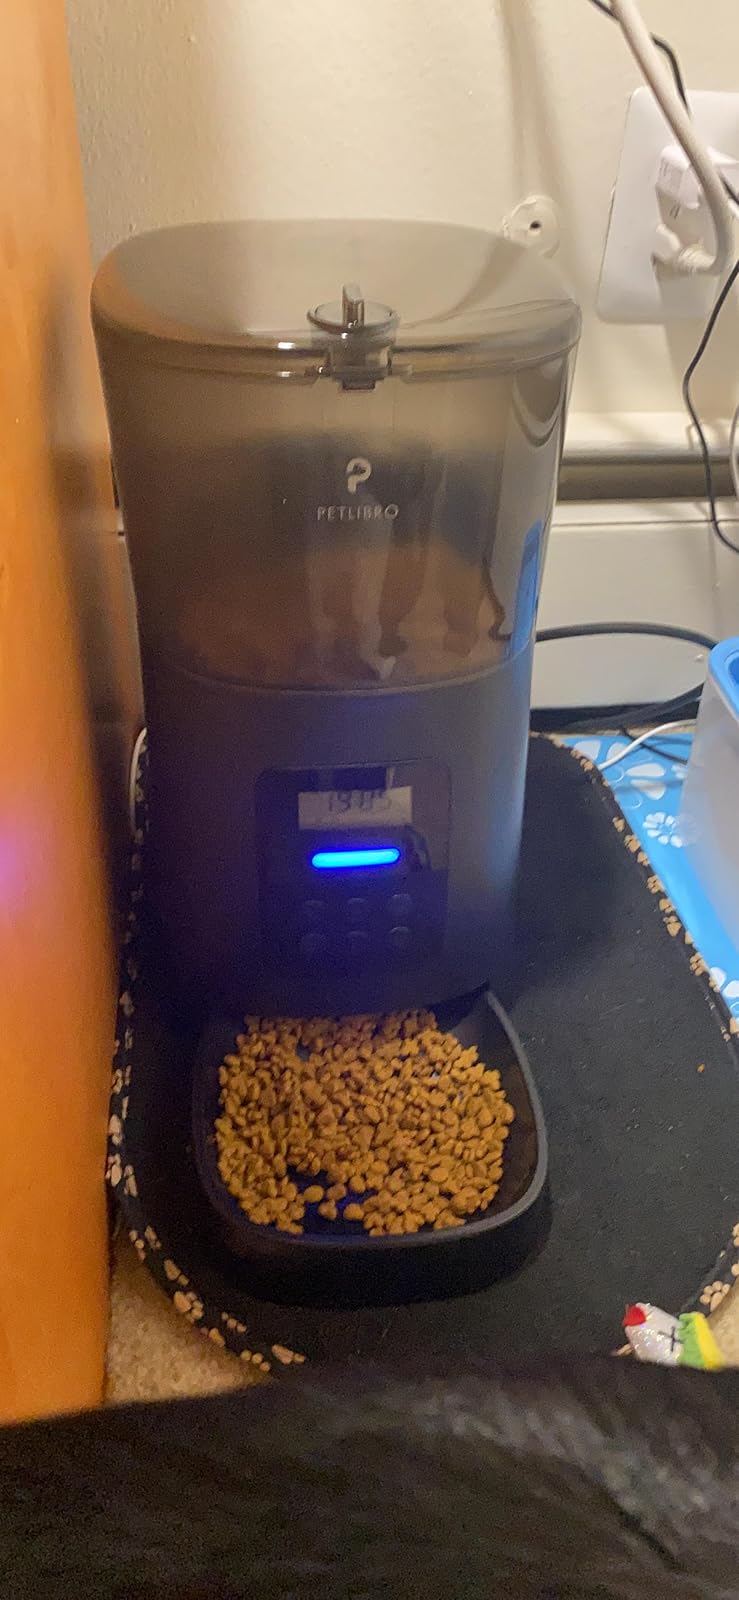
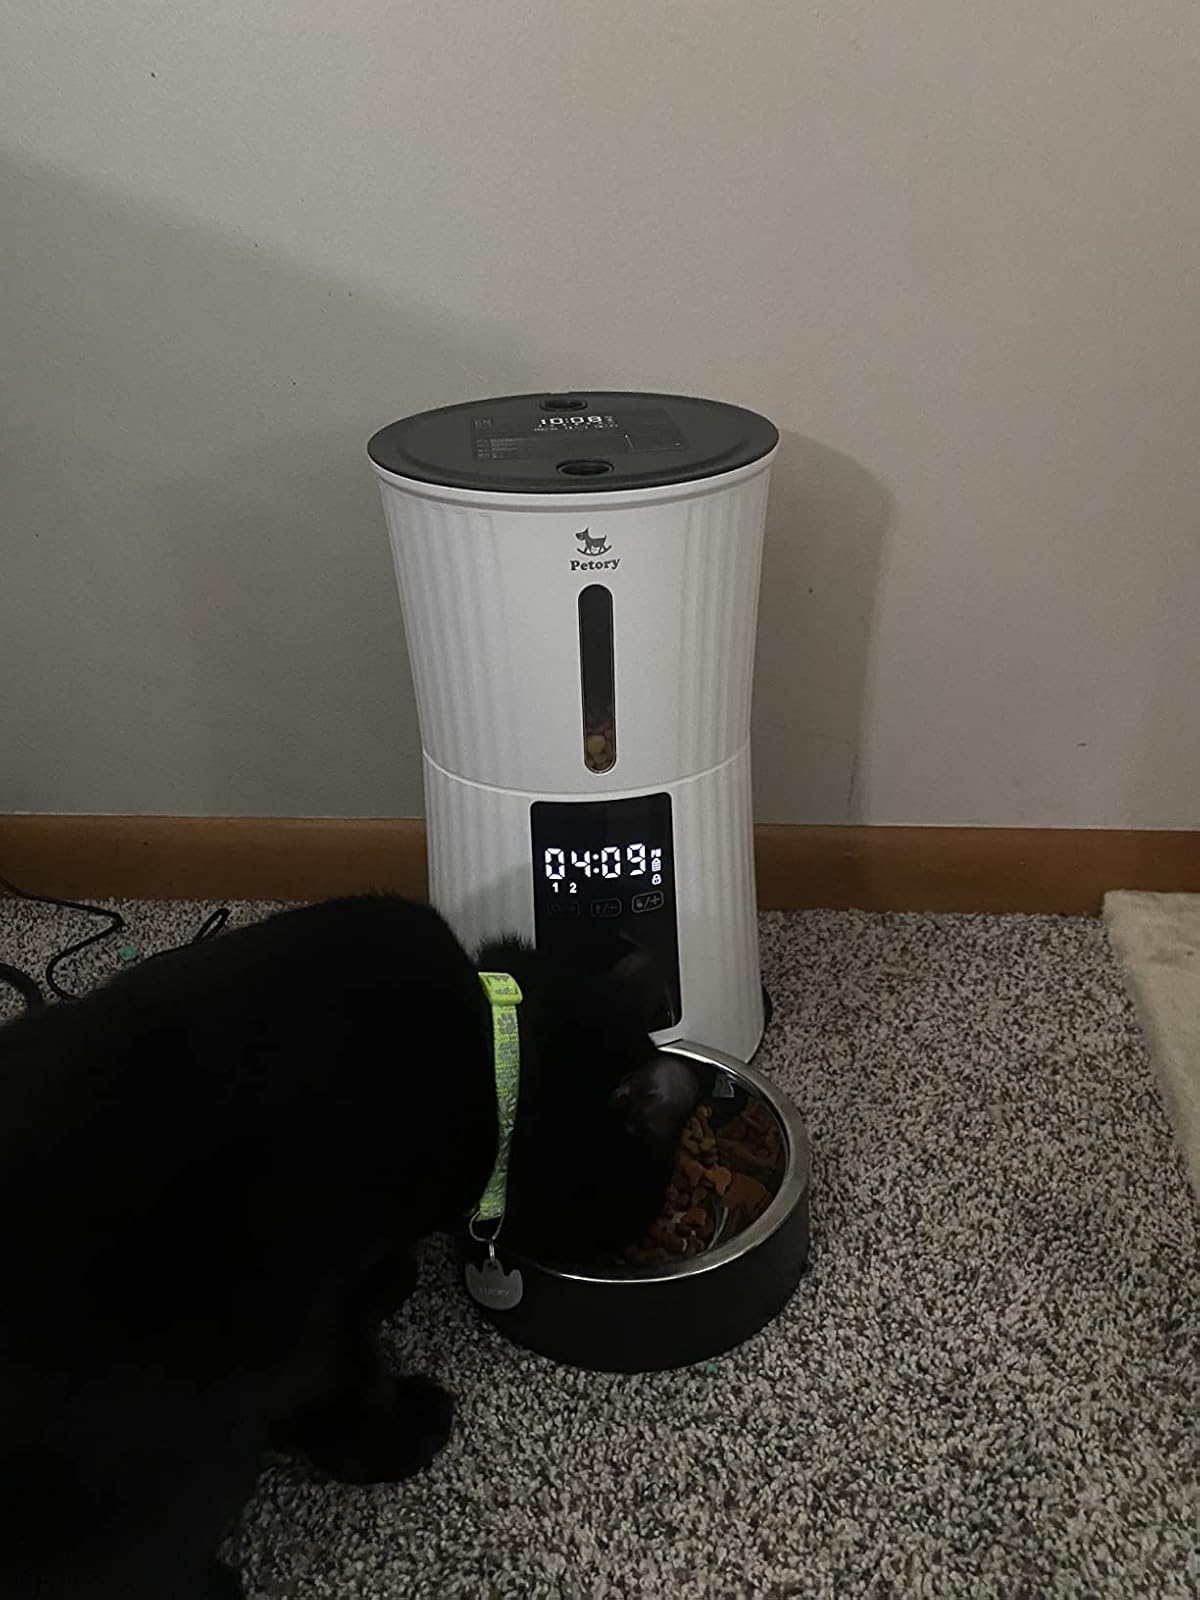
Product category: items_feeder
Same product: no